Persona 3 The Movie: No. 1, Spring of Birth

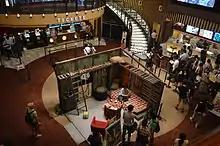
There was a higher than expected ratio of female to male movie-goers during the film's November 23 release in Shinjuku Wald 9.

The entire film received an advanced midnight screening on November 16, 2013 at the Shinjuku Wald 9 cinema in Shinjuku, Tokyo ahead of its November 23 release. During its release weekend, the film mostly attracted a young audience ranging from teenagers to those in their early thirties. Among this demographic, males were outnumbered by females at a ratio of 2:3 which suggested that the original game itself was mostly popular among women. In addition a significant number of patrons who were not familiar with the game were also present during the release weekend.